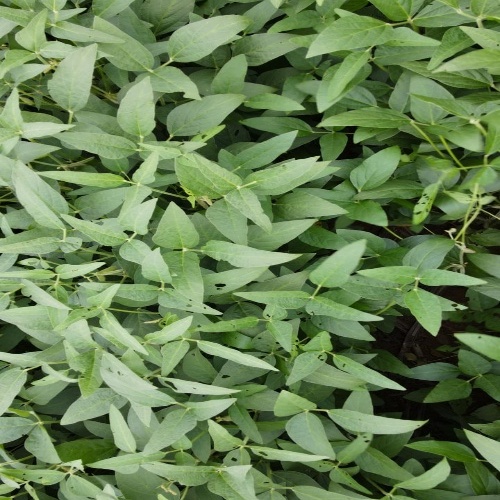
Label: Diabrotica_speciosa